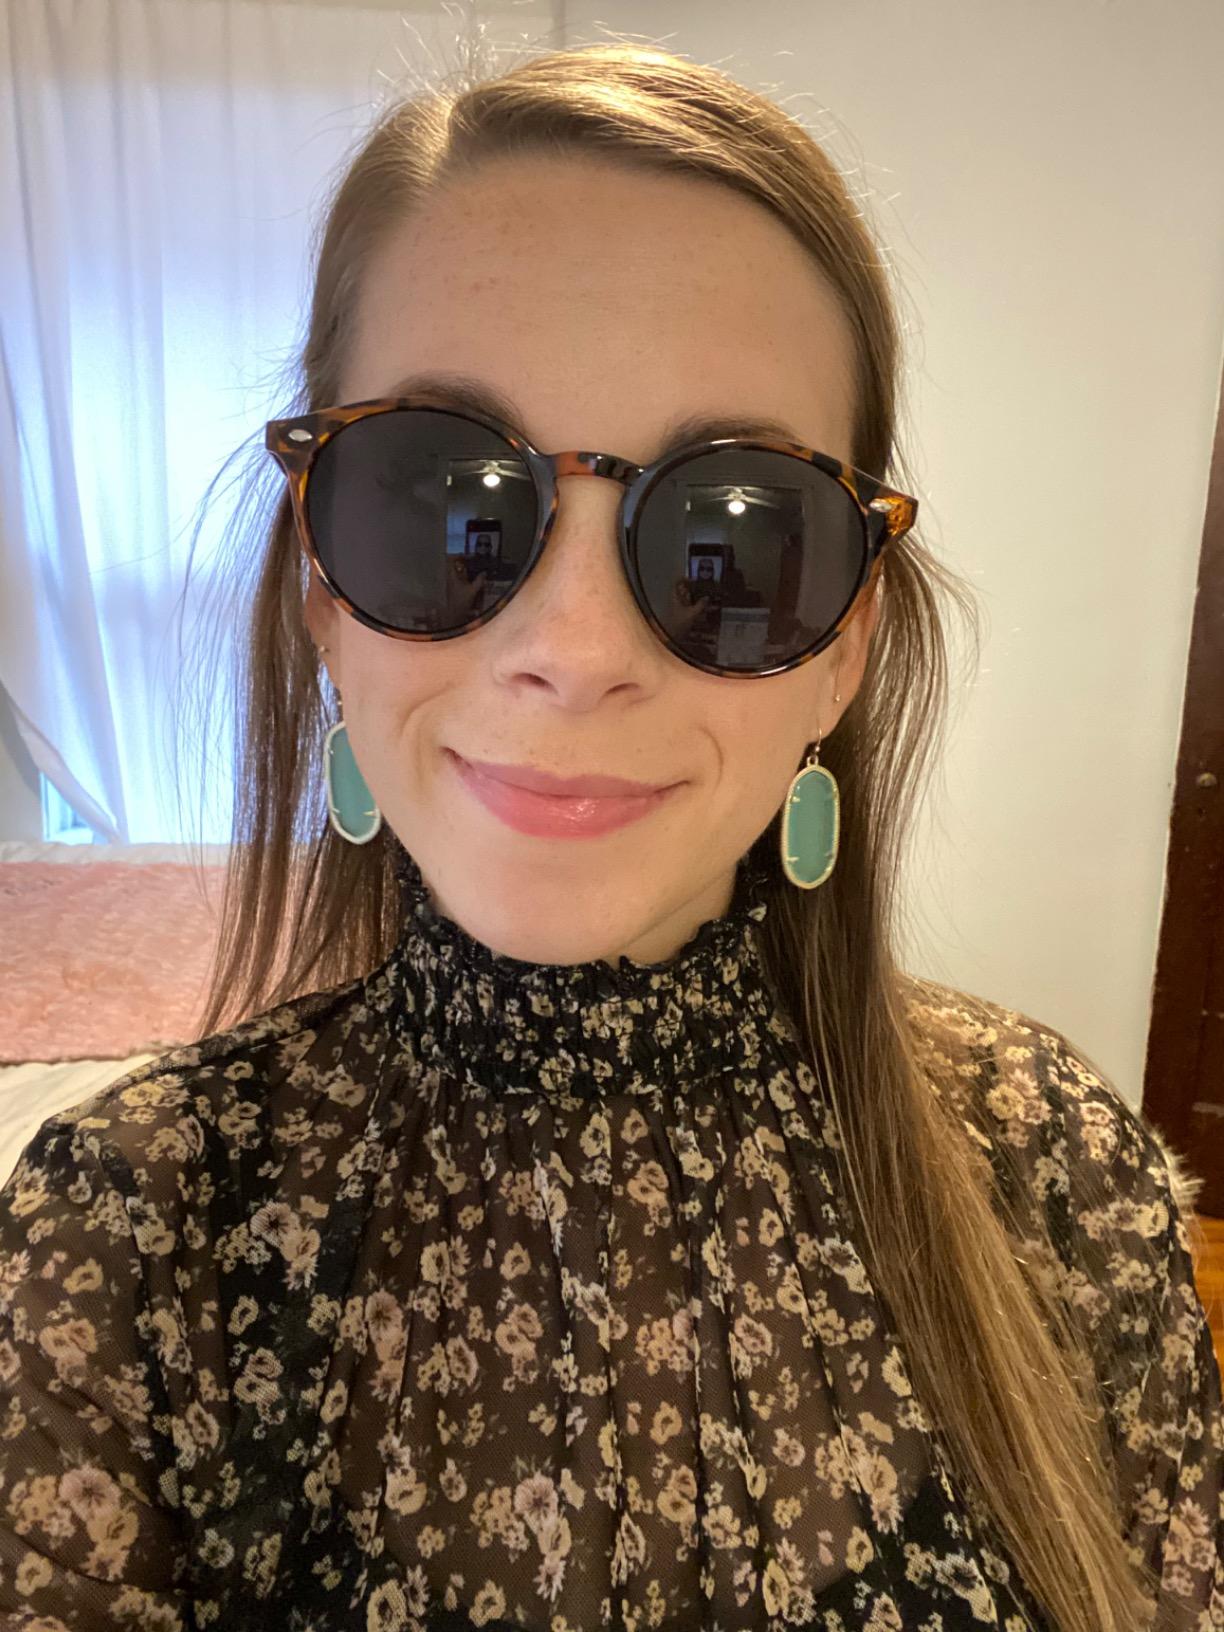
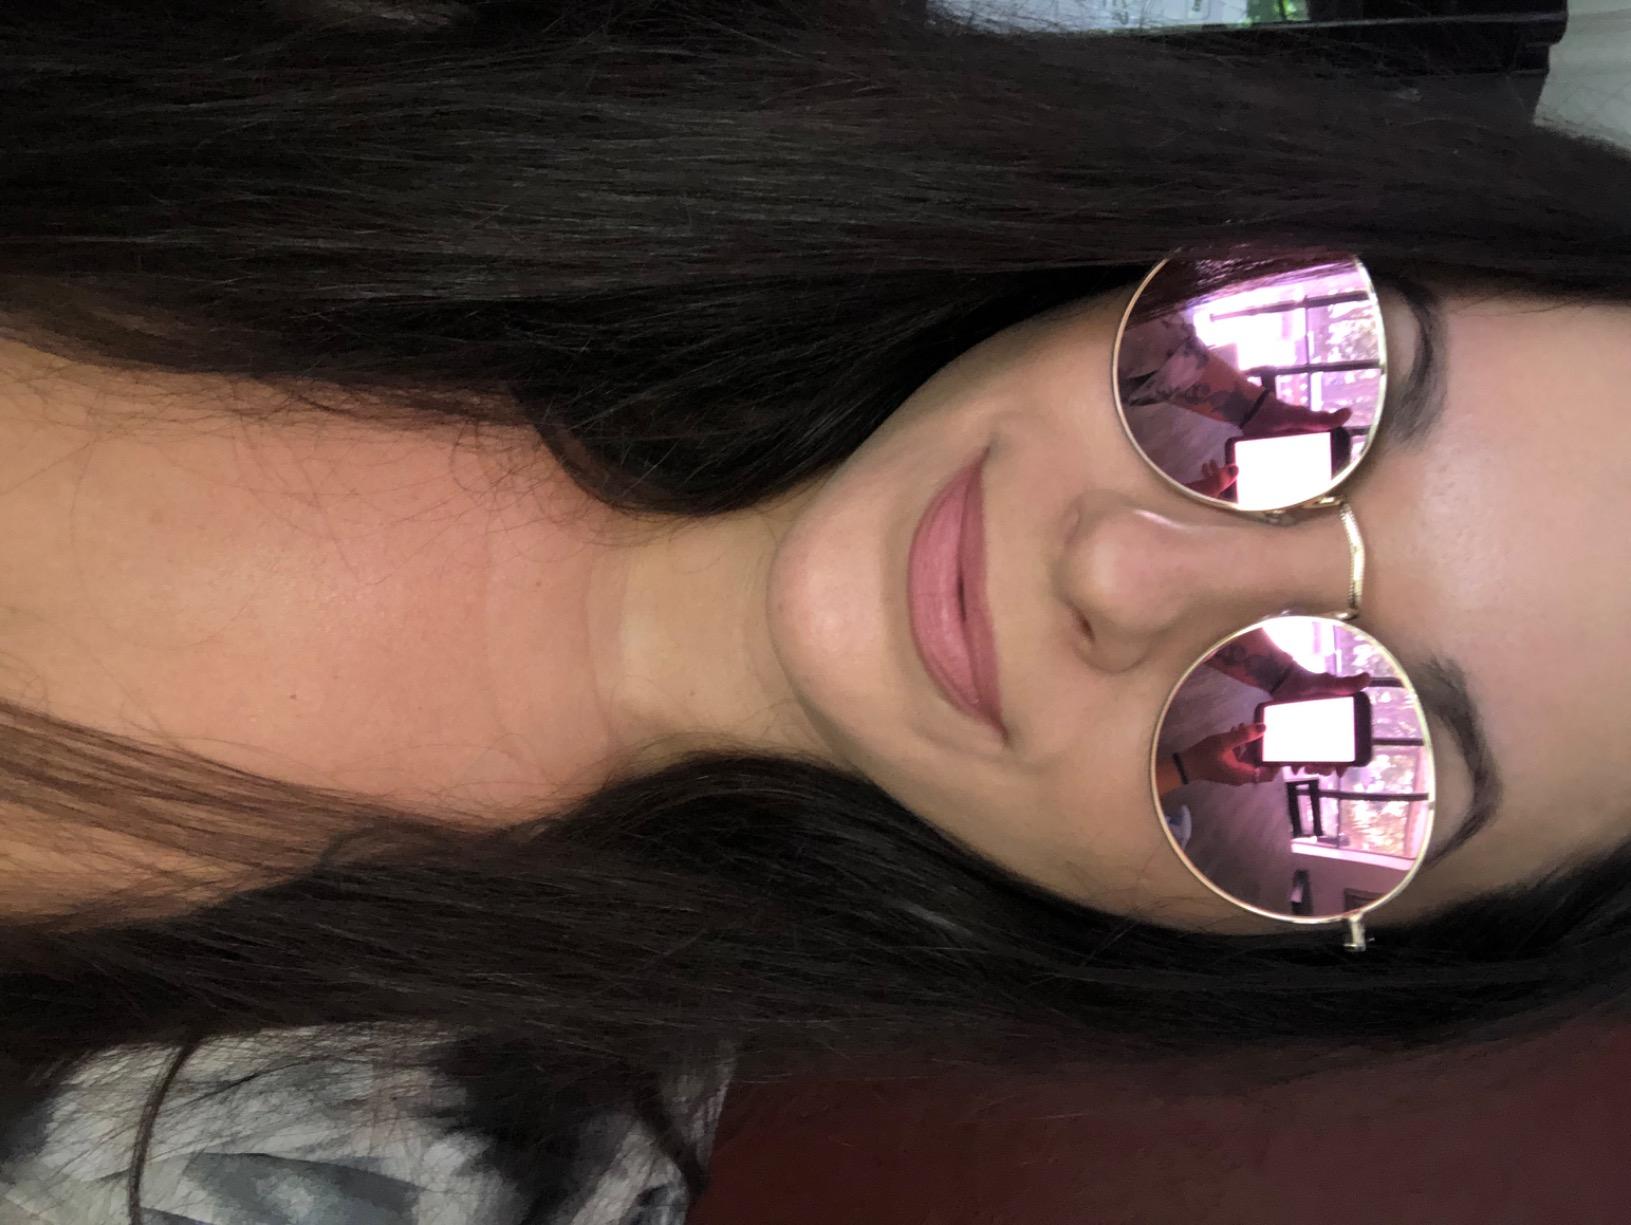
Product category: accessories_sunglasses
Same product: no